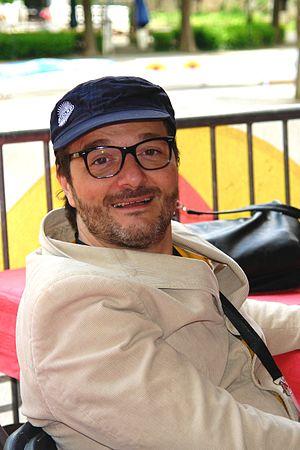
Les stars ont les boules en Juin 2012 avec Patrick Ridremont.
Patrick Ridremont est un comédien et réalisateur belge né le 9 août 1967 à Léopoldville, au Congo-Kinshasa.